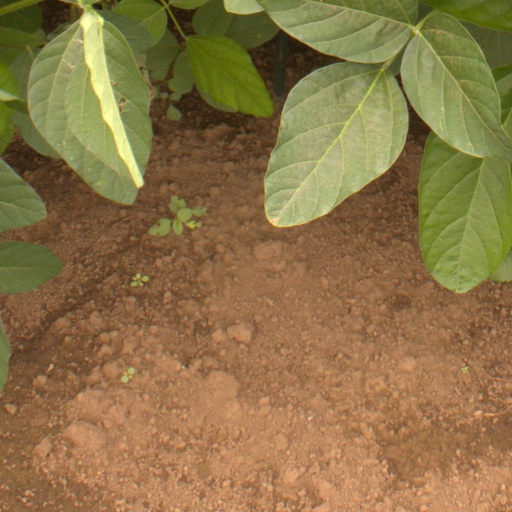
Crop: soybean